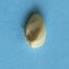
Maize quality: Good